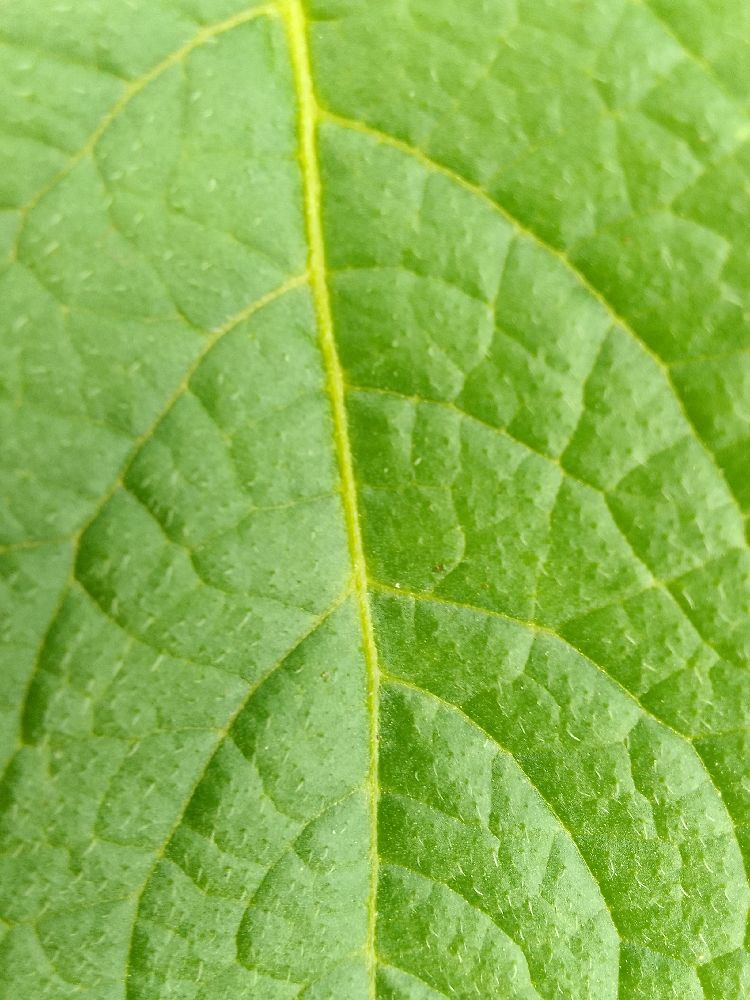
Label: Healthy